Politics of the United Kingdom in the 19th century

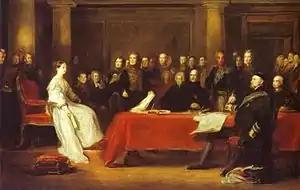
Queen Victoria at a meeting with politicians of the Privy Council. Painting by Sir D. Wilkie (1838)

In the governance system of the United Kingdom, there was a division of the executive power into three branches. The first was the government, composed of ministers appointed by the Prime Minister or by the monarch, who simultaneously represented the executive power. The Prime Minister assumed the position of the First Lord of the Treasury, while the functions of the Chancellor of the Exchequer represented the Treasury Minister. The next organ was the cabinet (a collegiate, proper governmental body), originating from the Privy Council (a political body much smaller in number than the government) that served as the proper center of power. The cabinet consisted of several ministers, including the Lord Chancellor, the Lord President of the Council, the Secretary of State for Foreign Affairs, Home Affairs, and War.